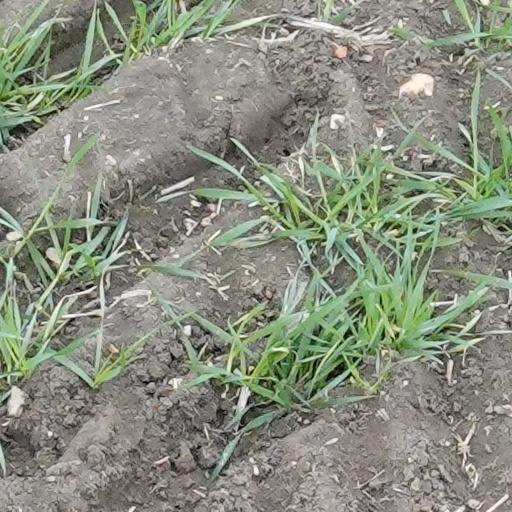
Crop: wheat